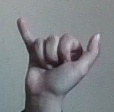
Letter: ya